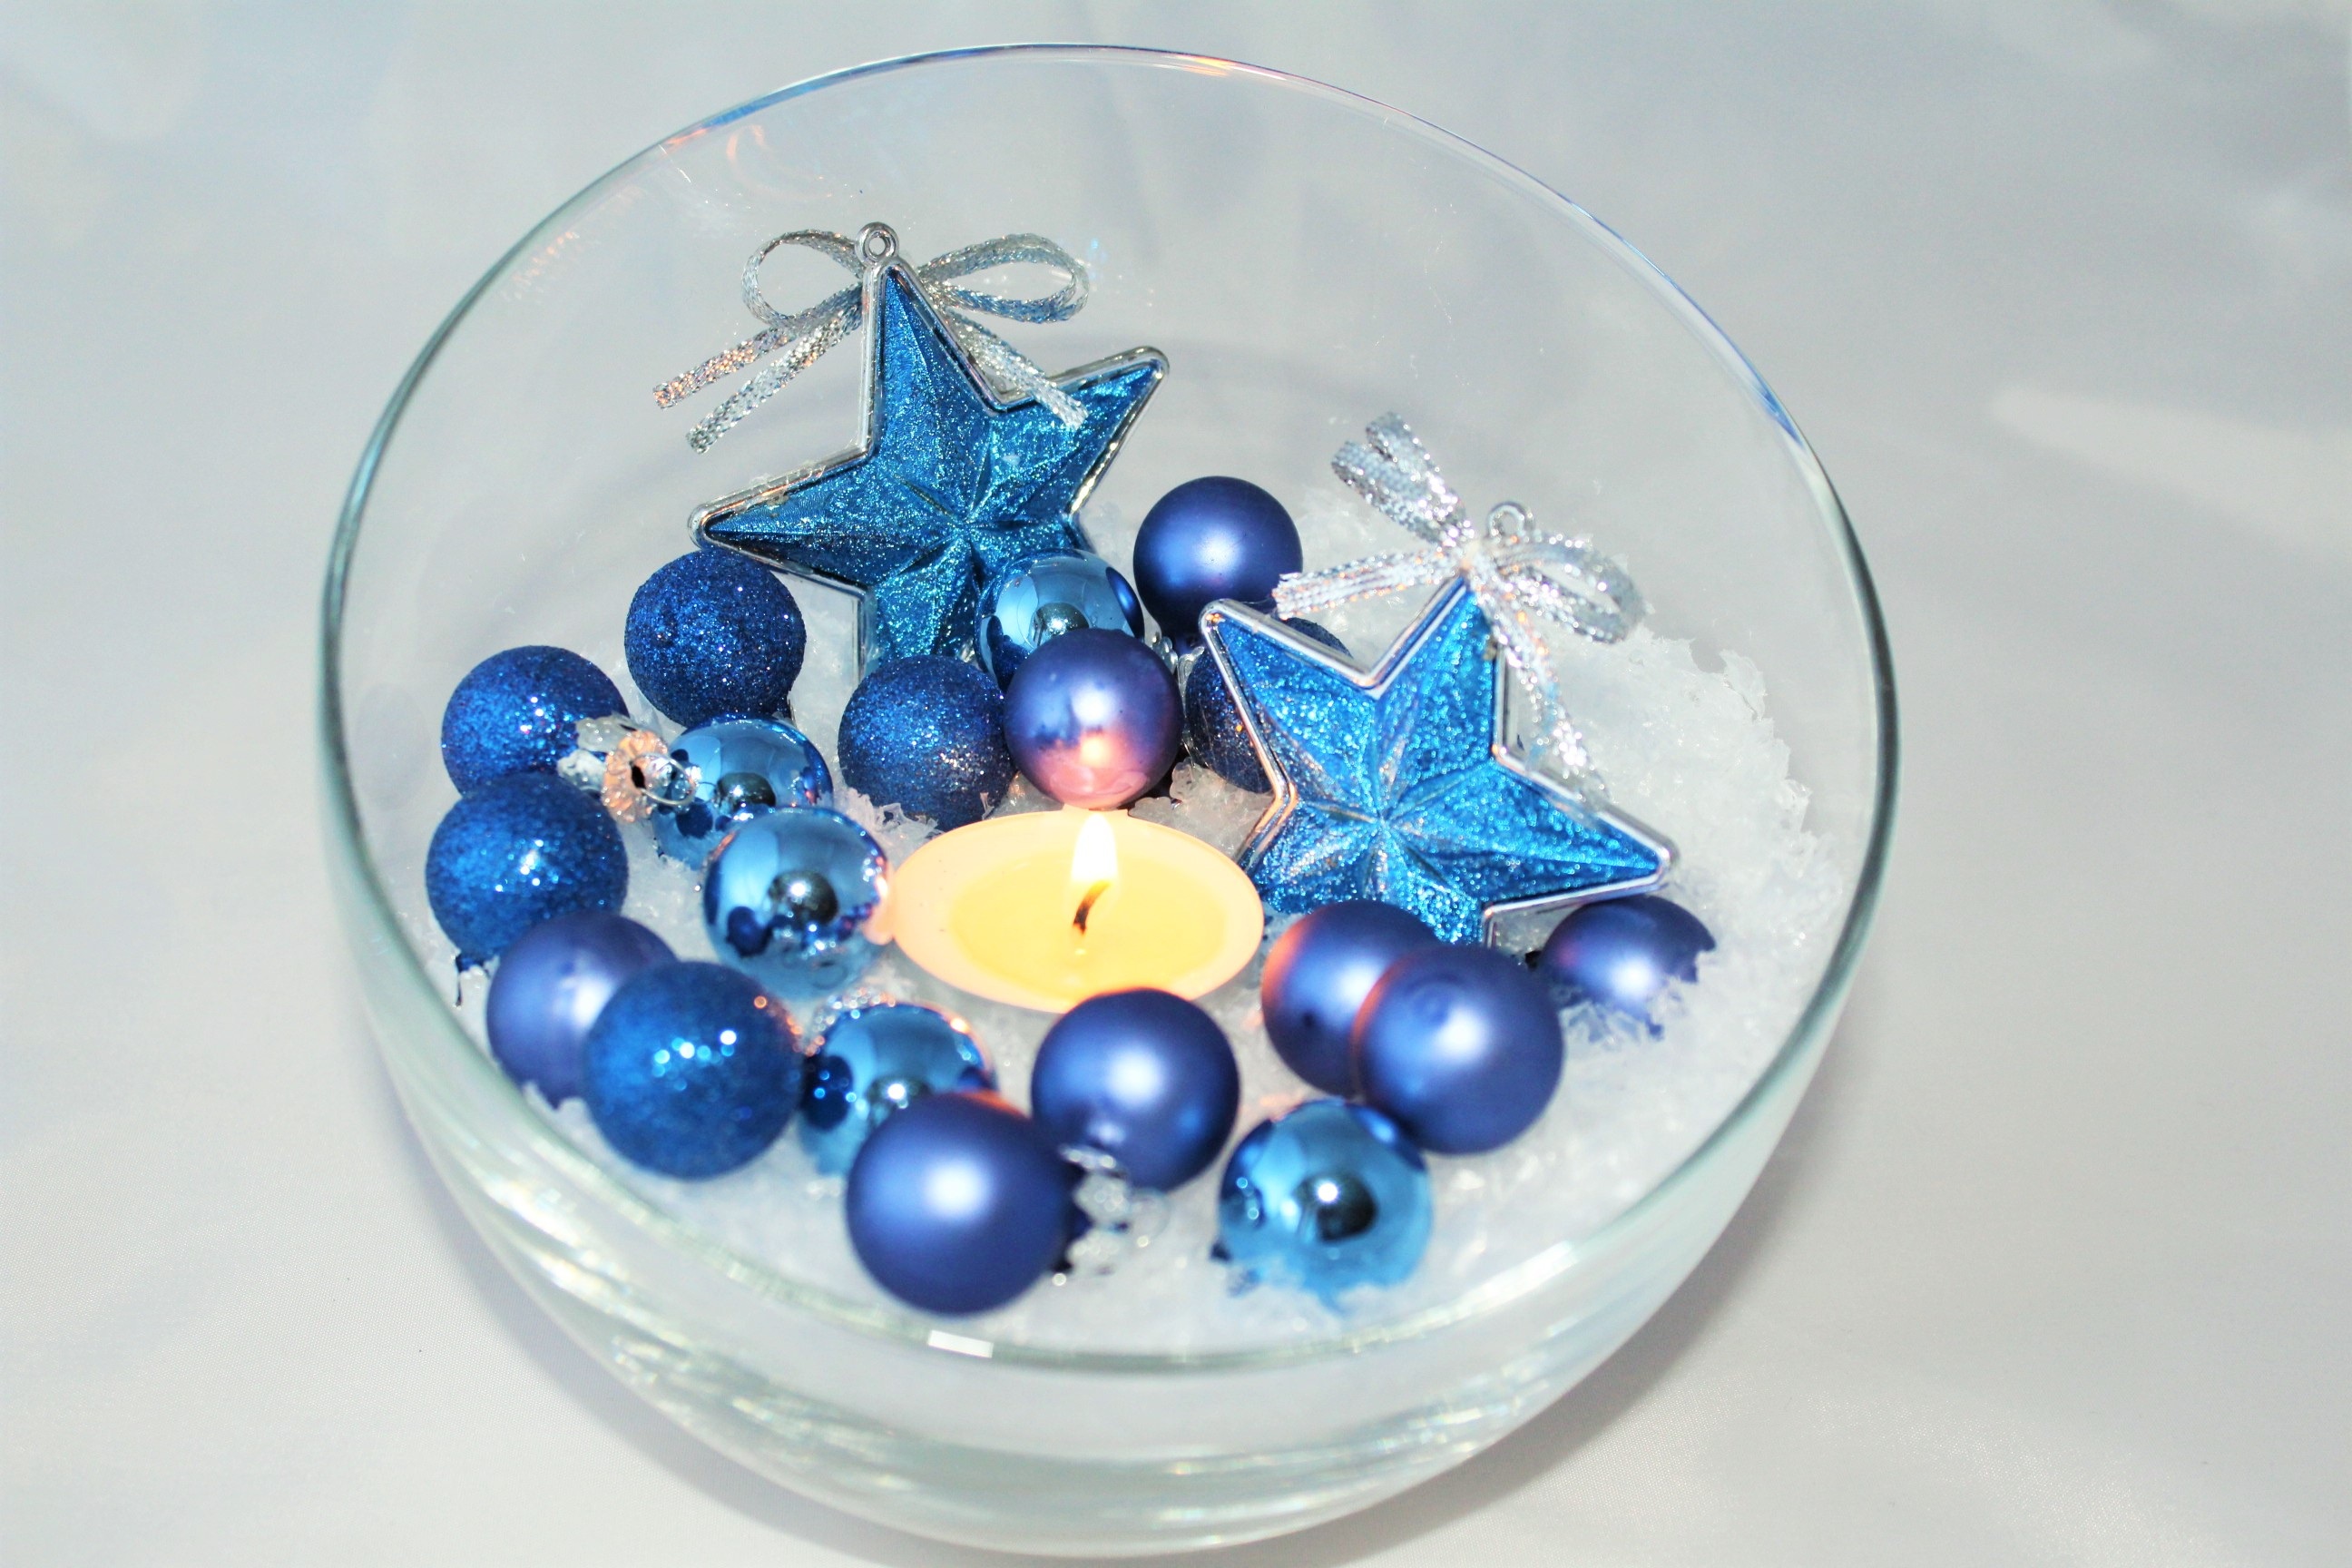
star, glass, decoration, food, produce, blue, bead, candle, christmas, advent, christmas decoration, christmas time, art, background, poinsettia, cobalt blue